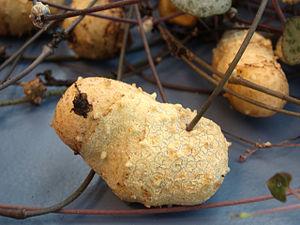
Ceropegia woodii est une espèce végétale de la famille des asclépiadacées.